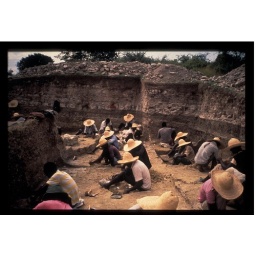
Maboko green sand under calcrete cap